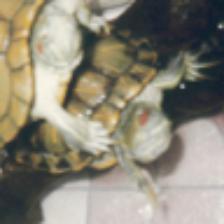
Label: NonHuman